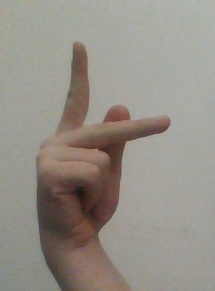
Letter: dha